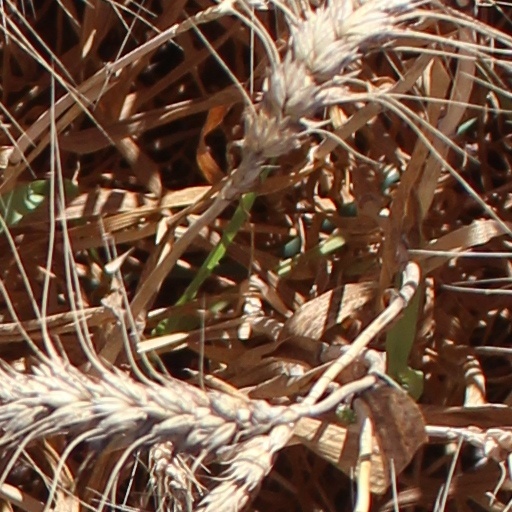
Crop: wheat